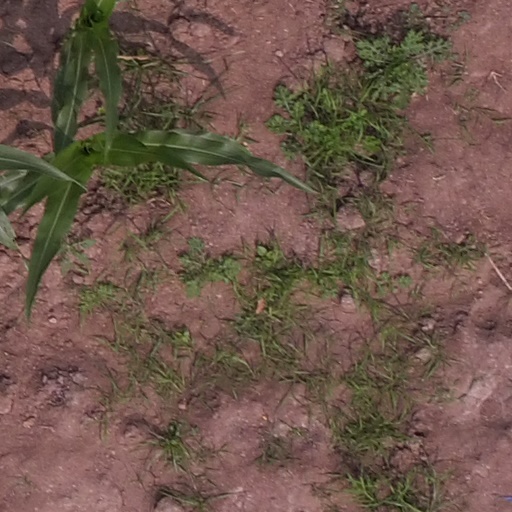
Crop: maize; corn